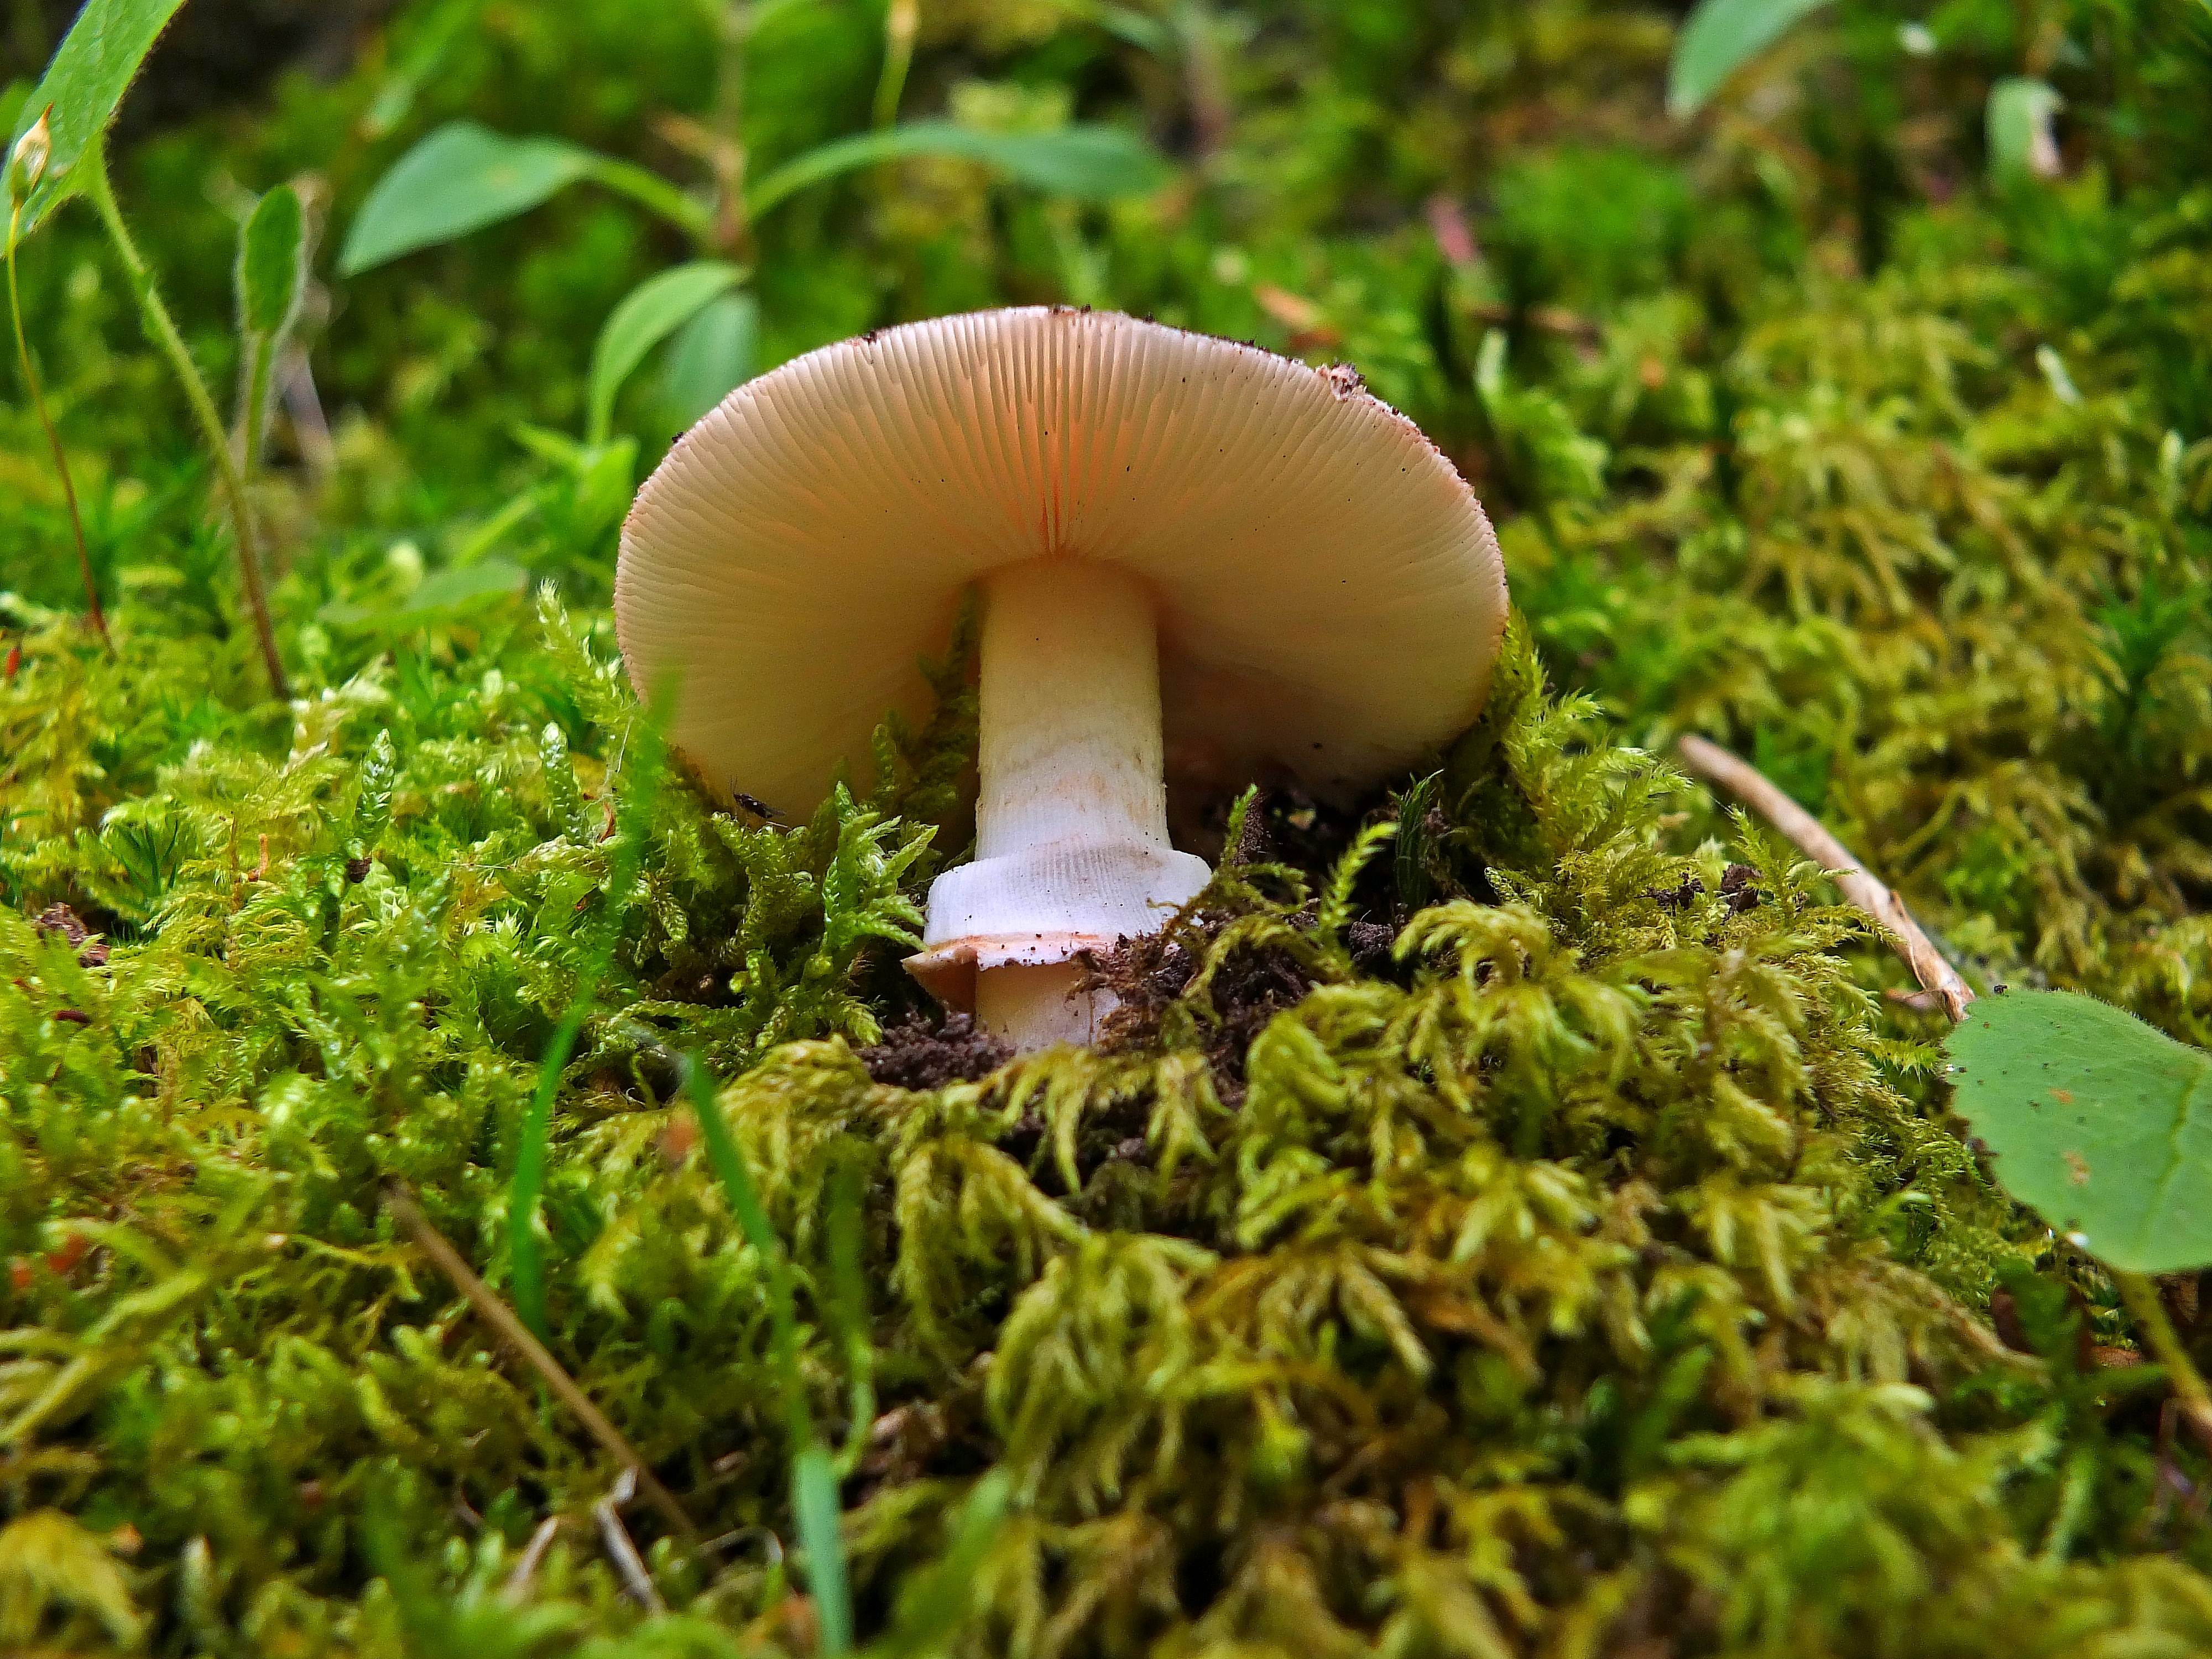
nature, forest, grass, flower, wildlife, green, jungle, macro, botany, mushroom, flora, fauna, flowers, fungus, mushrooms, rainforest, naturaleza, flores, galicia, pontevedra, setas, woodland, habitat, bolete, espana, ggl1, gaby1, rosas, pontevedragaliciaespaa, fujifilmxs1, agaricus, macro photography, oyster mushroom, edible mushroom, agaricomycetes, agaricaceae, champignon mushroom, penny bun